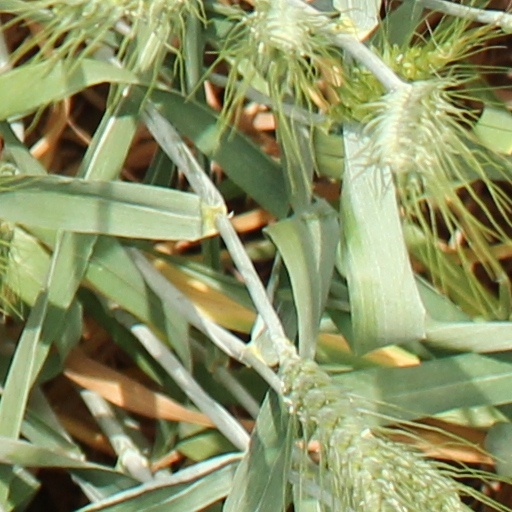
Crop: wheat